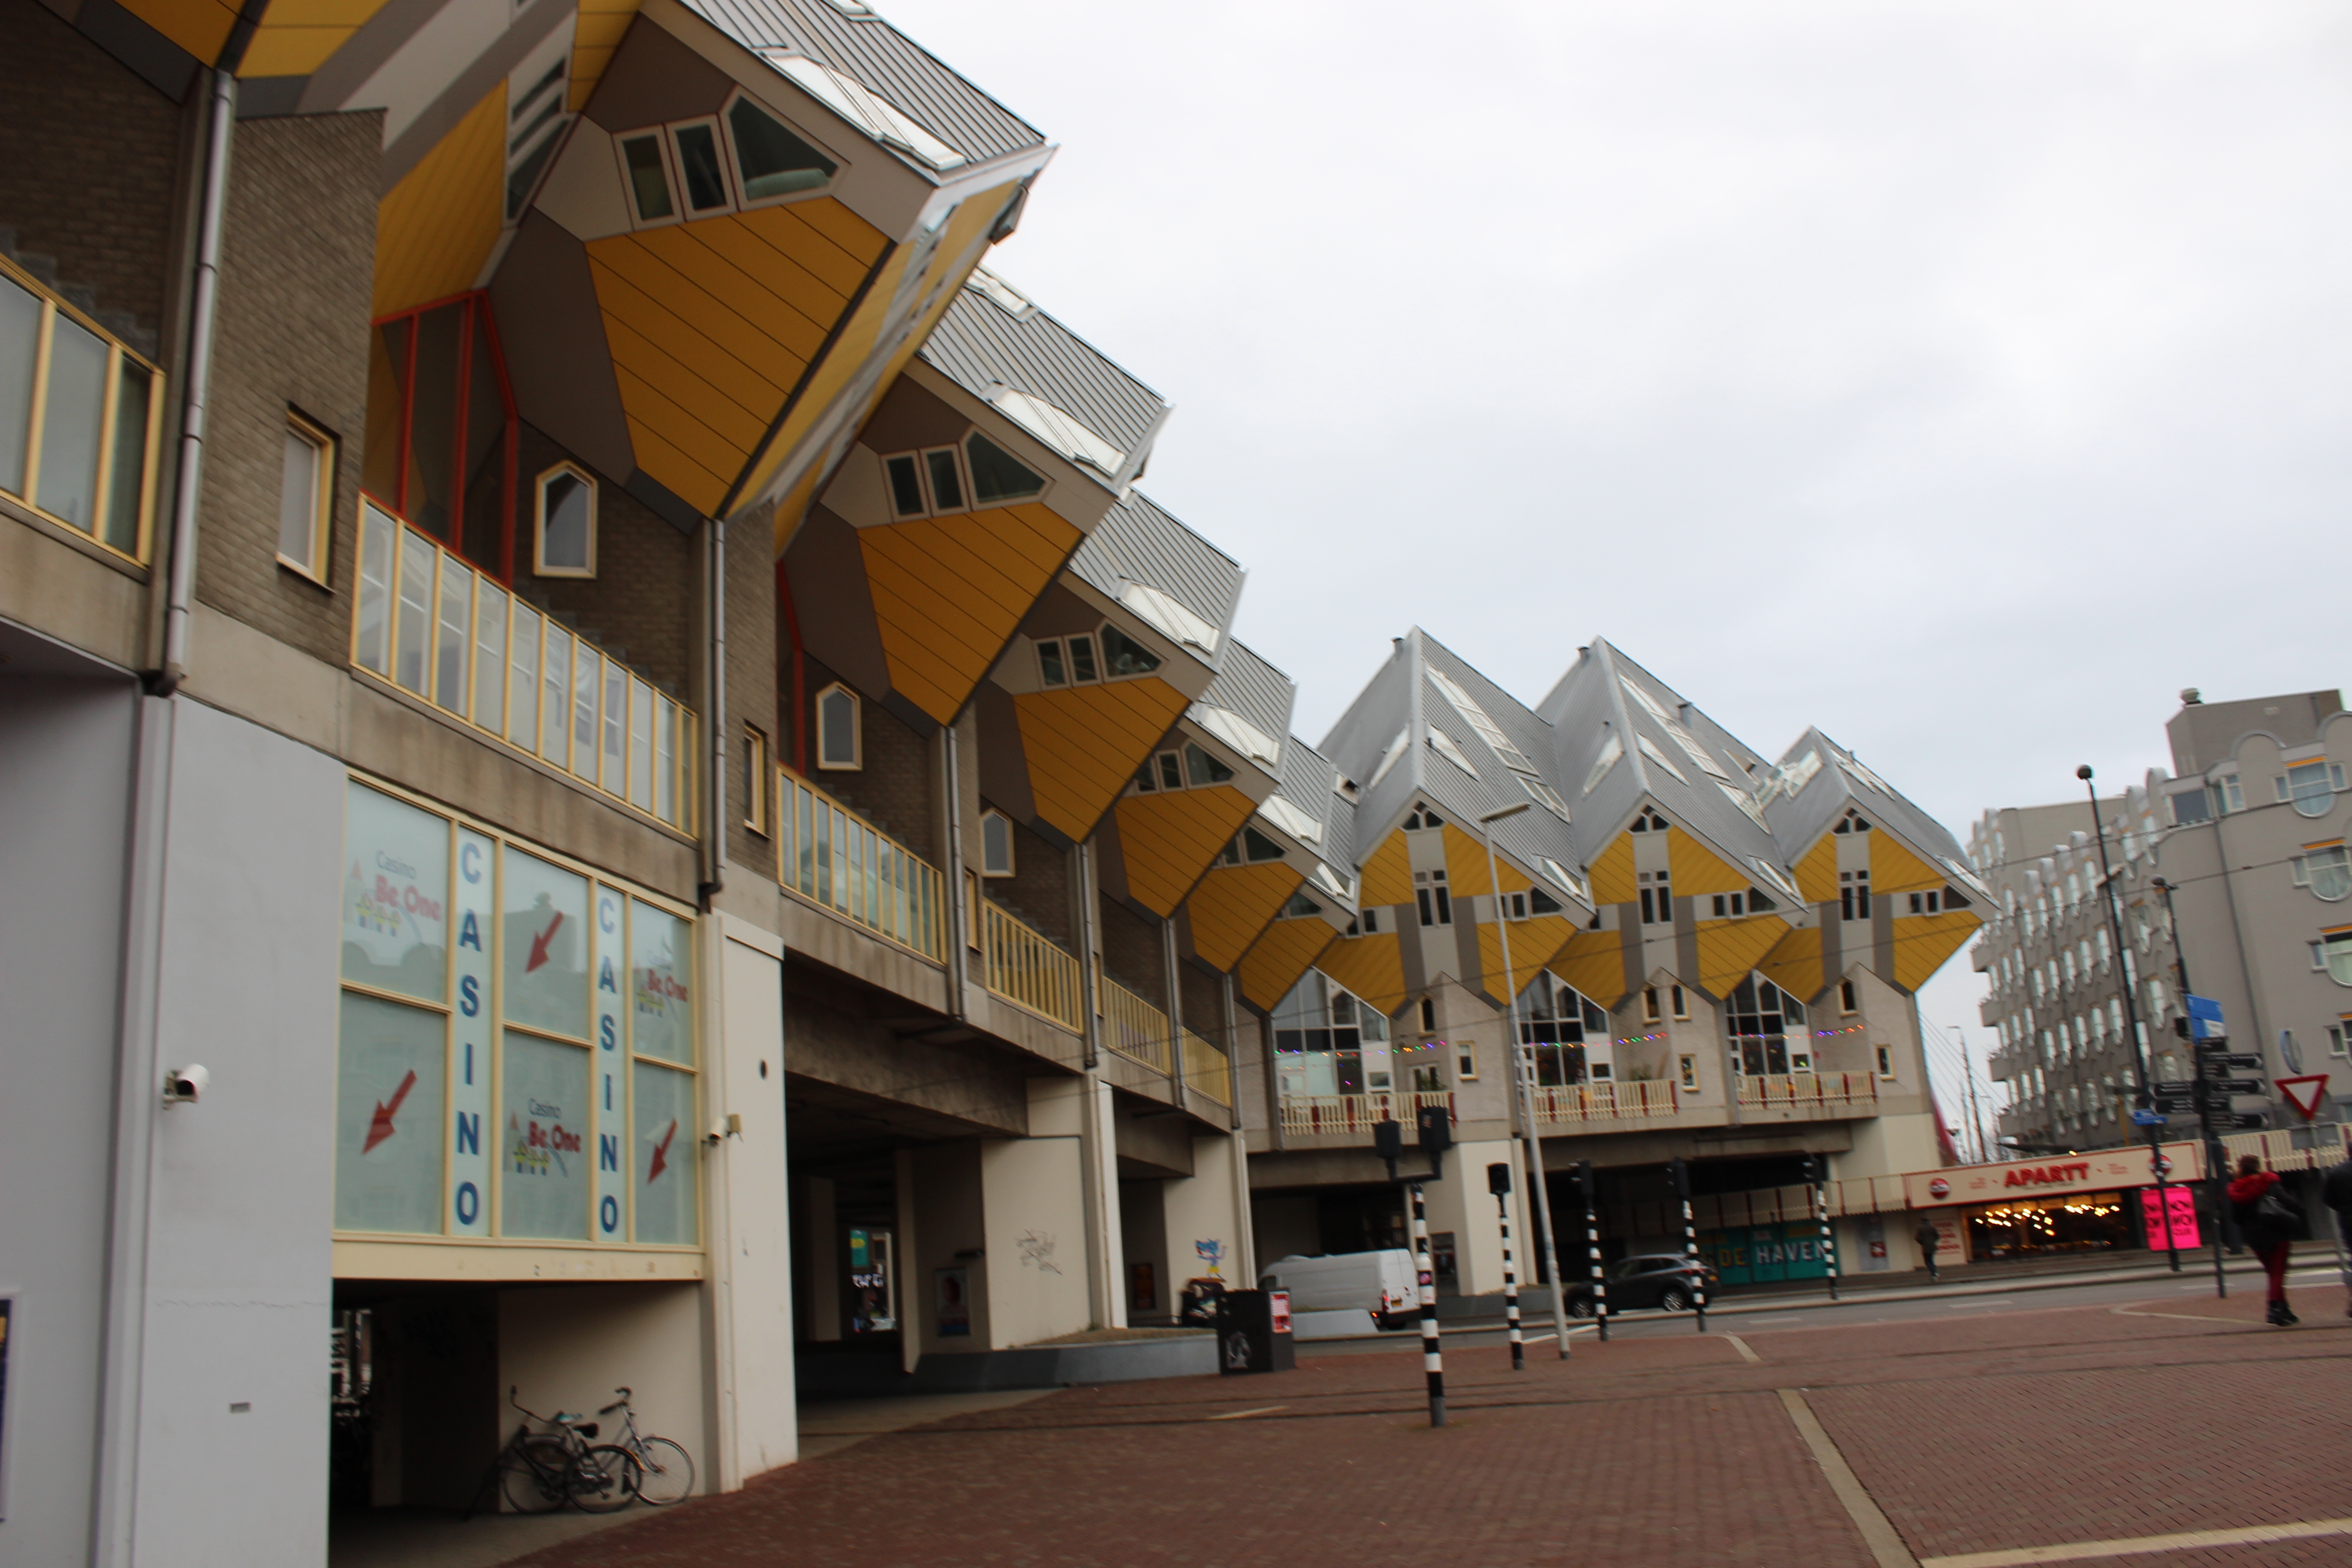
cube houses, rotterdam, the netherlands, building, town, architecture, neighbourhood, residential area, mixed use, human settlement, house, sky, city, urban area, facade, real estate, vacation, apartment, street, home, tourism, downtown, urban design, condominium, walkway, tourist attraction, hotel